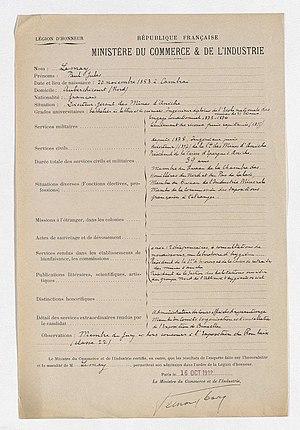
Paul Jules Lemay - Fiche renseignements - légion d'Honneur
Paul Jules Lemay est un ingénieur des Mines, administrateur et directeur général de la Compagnie des mines d'Aniche, commandeur de l'Ordre national de la Légion d'honneur.